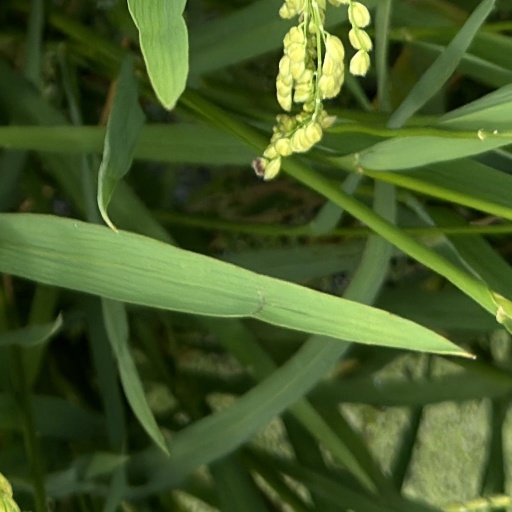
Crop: rice